Saudi Aramco

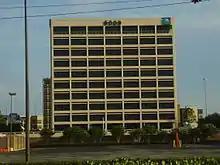
Headquarters of Aramco Services Co. in Houston

In 1949, Aramco had made incursions into the Emirate of Abu Dhabi, leading to a border dispute between Abu Dhabi and Saudi Arabia.